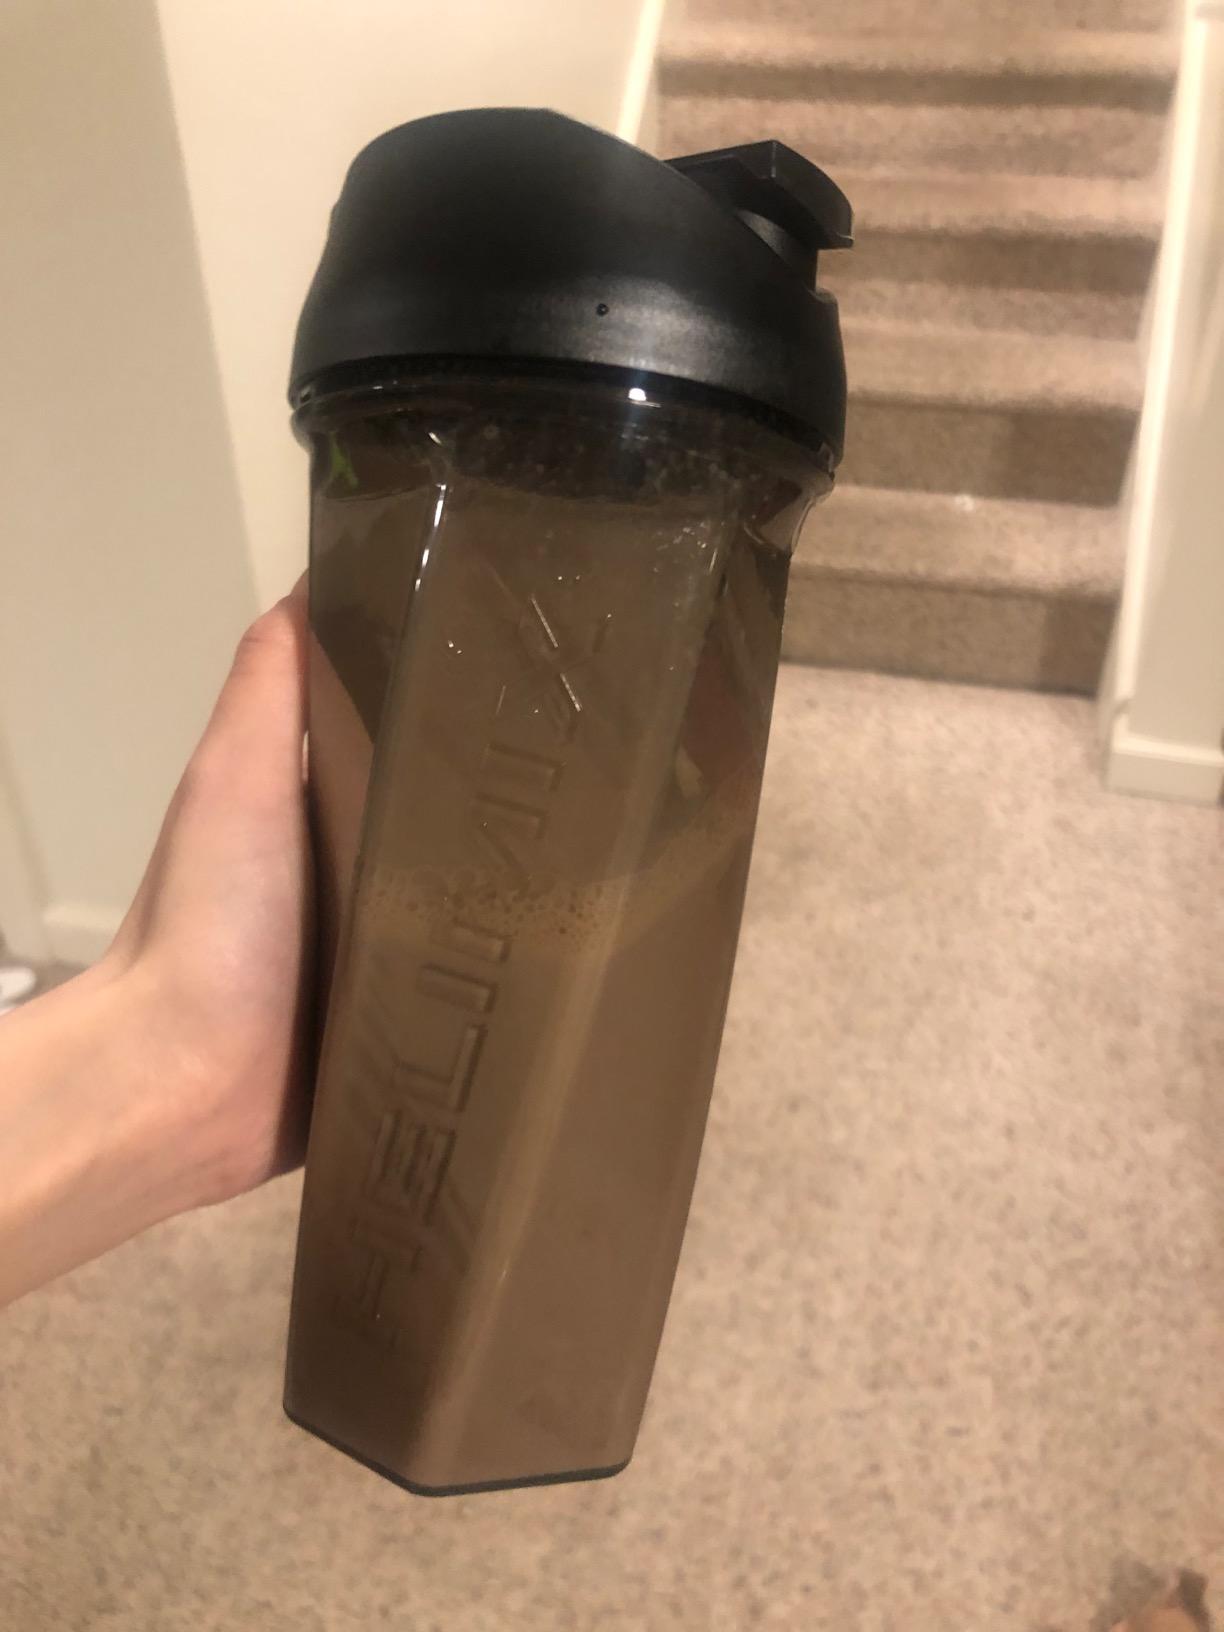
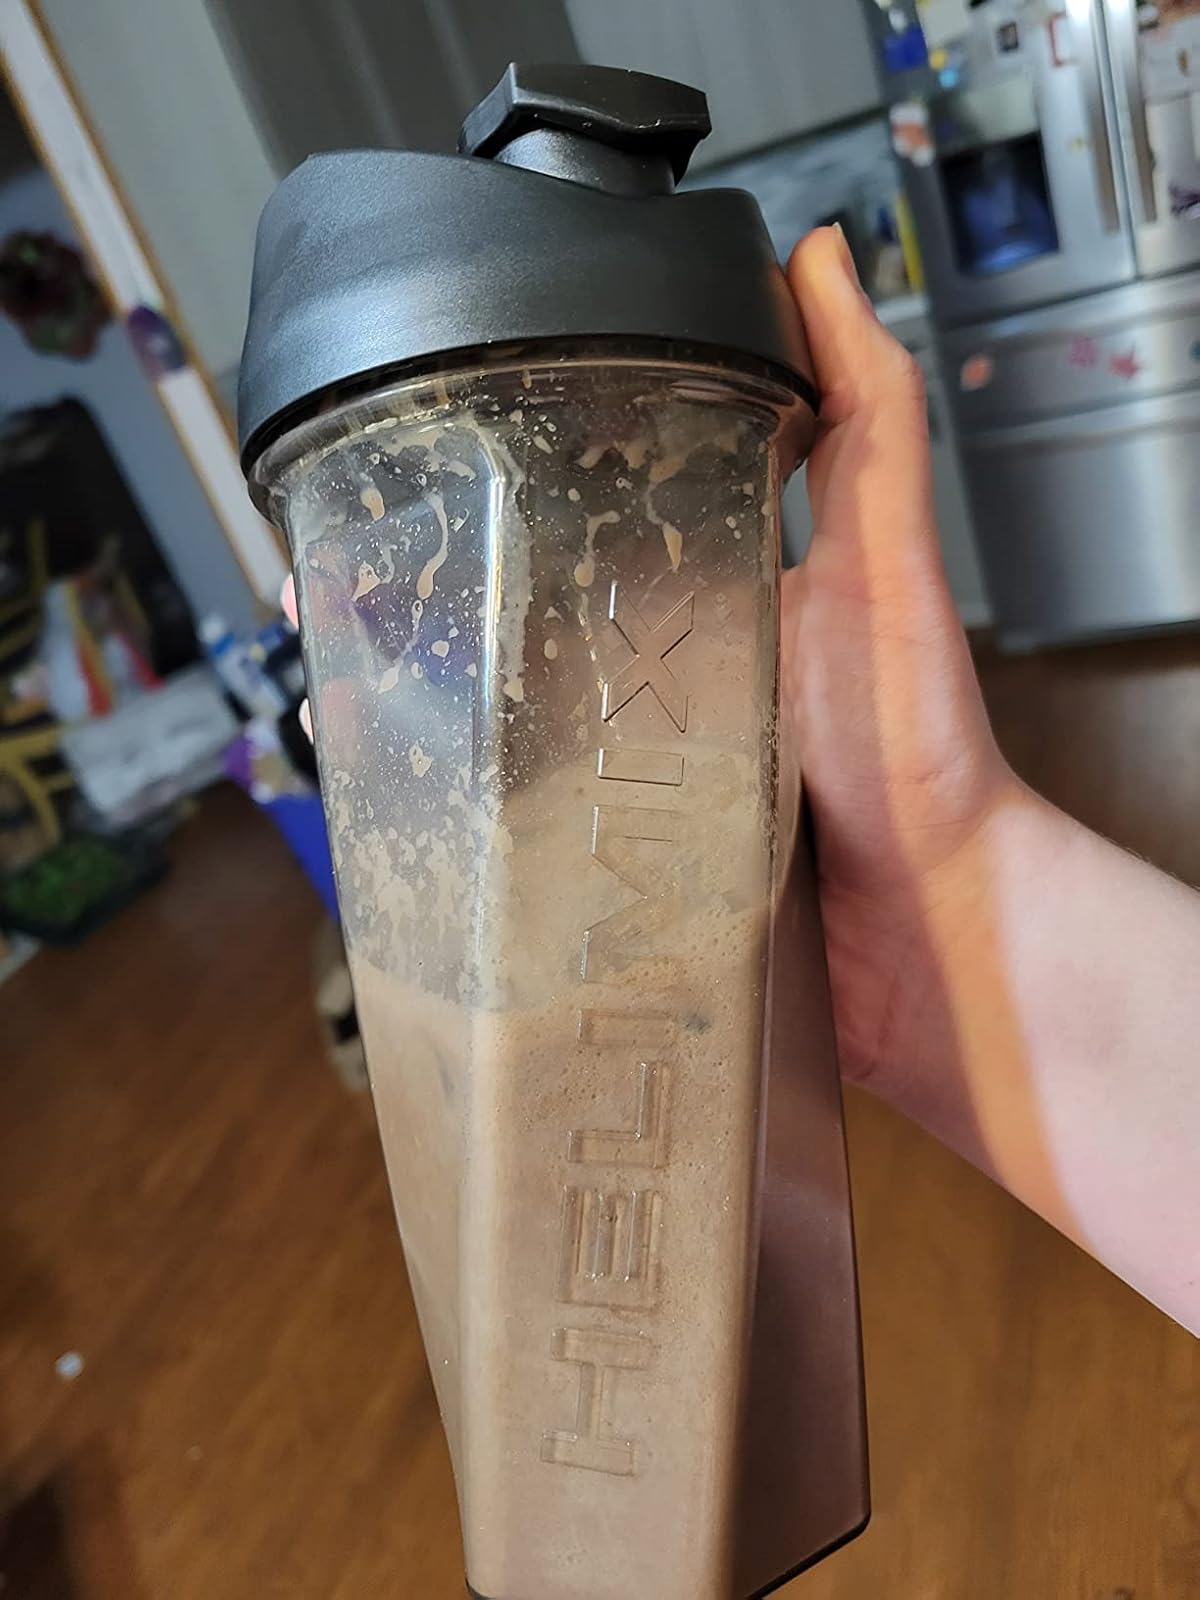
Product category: items_blender
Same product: yes